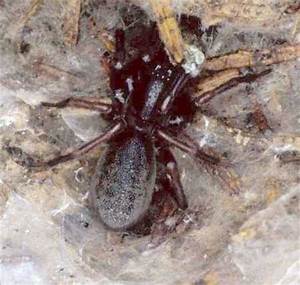
Label: spider